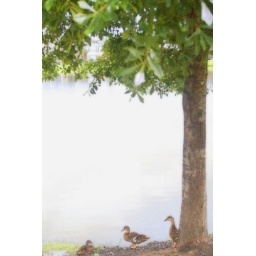
ducks relaxing under a tree